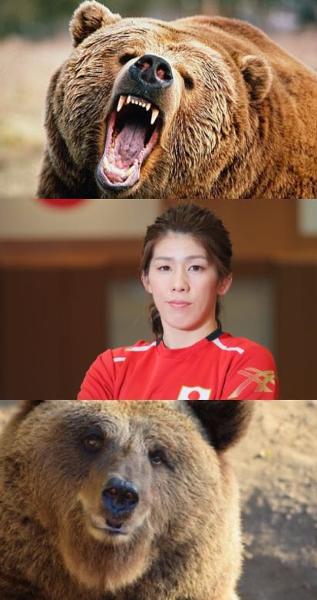
回答: 「ガオーー!」/「ハク製の熊にしてやる」